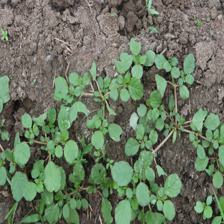
Label: BroadLeafWeed